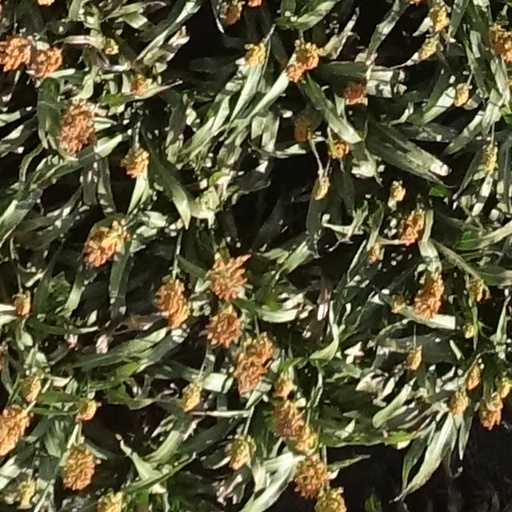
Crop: sorghum